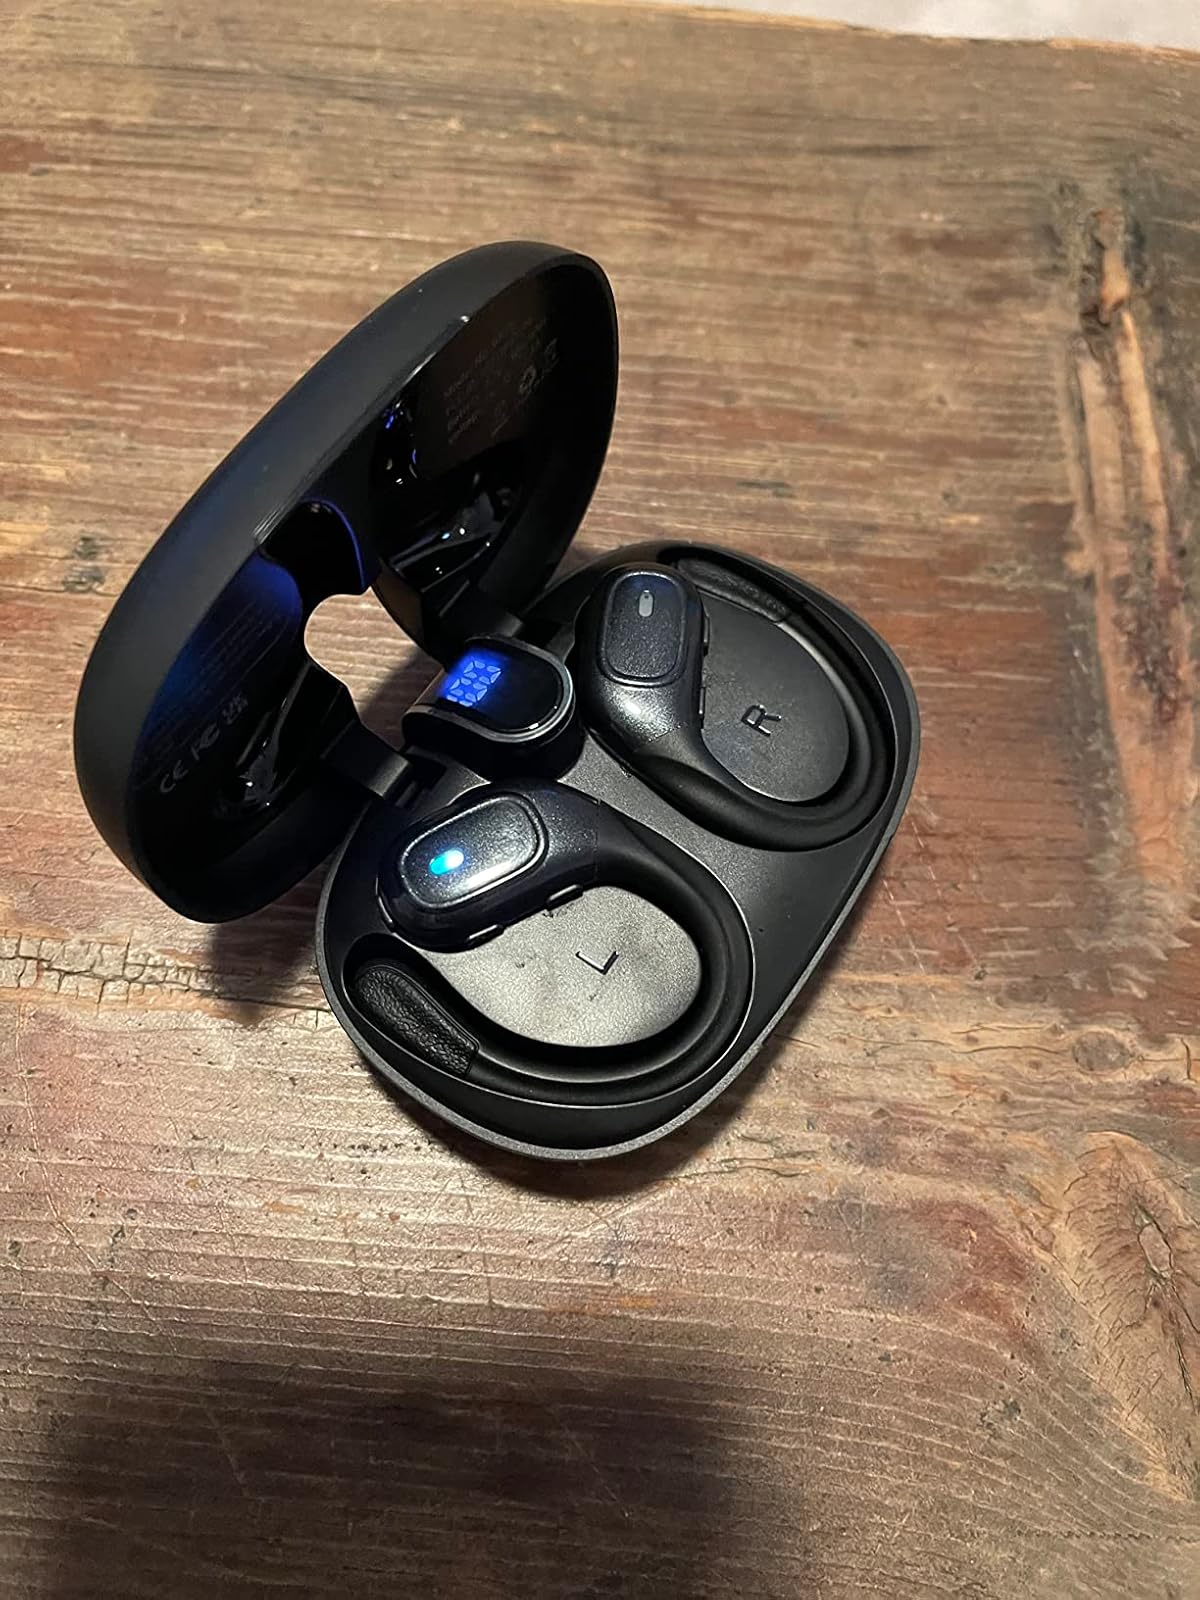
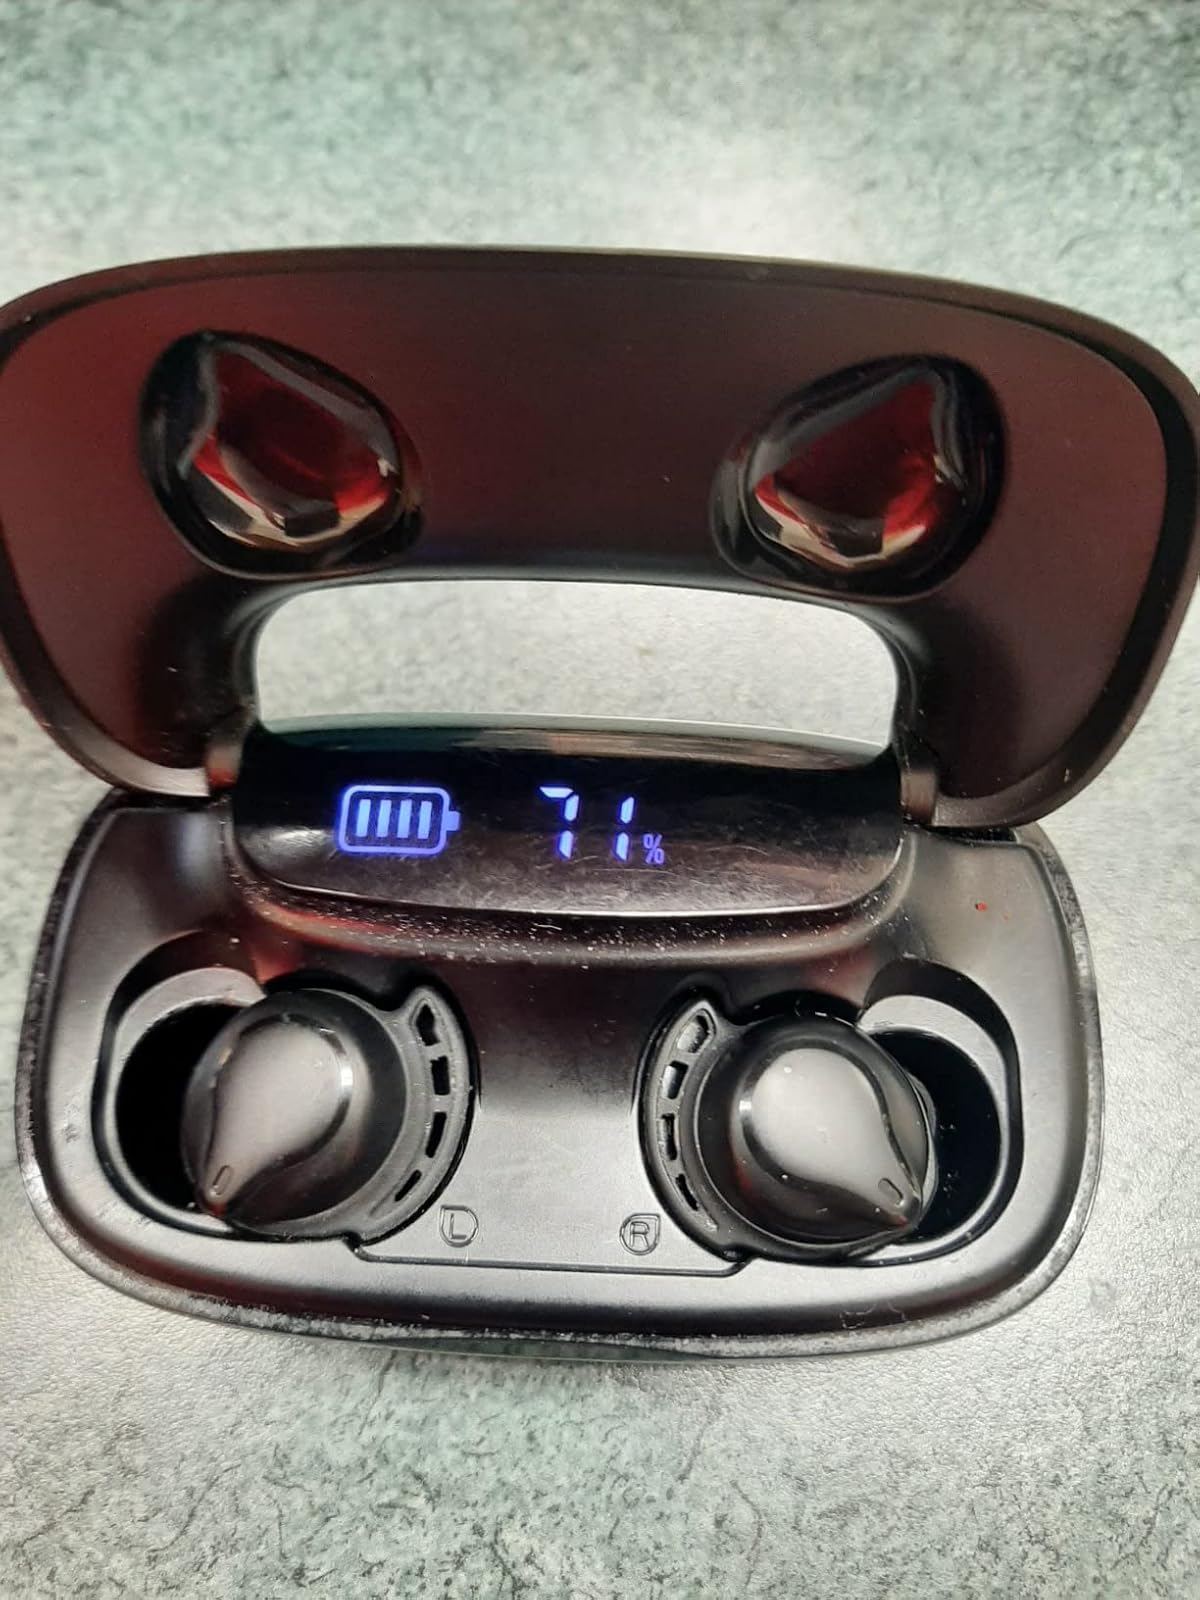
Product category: earbuds
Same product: no